Uttaradi Math

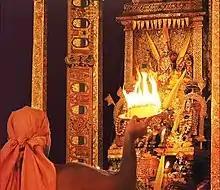
Shri Satyatma Tirtha Swamiji worshipping Shri Moola Rama, Shri Moola Sita and other divine deities.

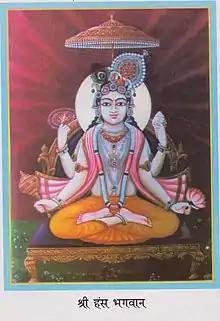

Sri Uttaradi Math (also written as Uttaradi Matha or Uttaradi Mutt) (IAST:"Śrī Uttarādi Maṭha") (also known as Uttaradi Pitha), is one of the main monasteries (matha) founded by Madhvacharya with Padmanabha Tirtha as its head to preserve and propagate Dvaita Vedanta (Tattvavada) outside Tulunadu region. Uttaradi Math is one of the three primary Dvaita monasteries or "Mathatraya" that descended from Madhvacharya in the lineage of Padmanabha Tirtha through Jayatirtha. After Jayatirtha and Vidyadhiraja Tirtha, Uttaradi Matha continued in the lineage of Kavindra Tirtha (a disciple of Vidyadhiraja Tirtha) and later in the lineage of Vidyanidhi Tirtha (a disciple of Ramachandra Tirtha). The Moola Rama and Moola Sita deities worshipped in the Uttaradi Matha have a long history and are revered among adherents.